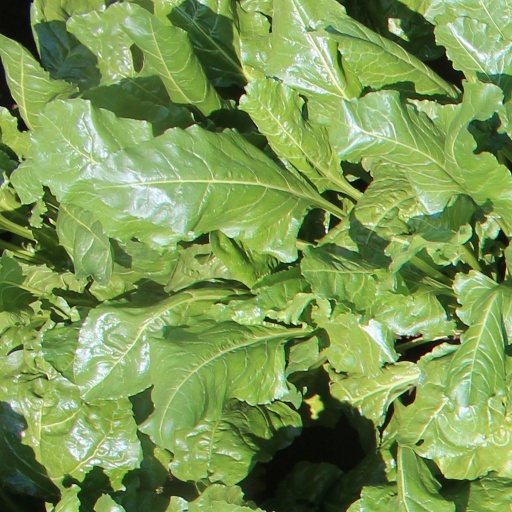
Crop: sugar beet